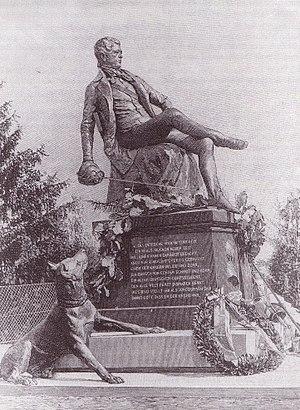
Otto von Bismarck /ˈɔtoː fɔn ˈbɪsmɑːk/, duc de Lauenburg et prince de Bismarck, né à Schönhausen le 1ᵉʳ avril 1815 et mort le 30 juillet 1898 à Friedrichsruh, est un homme d'État prussien puis allemand.